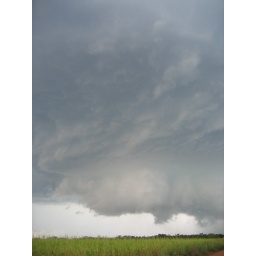
Chase 1. Massive wall cloud under supercell storm.